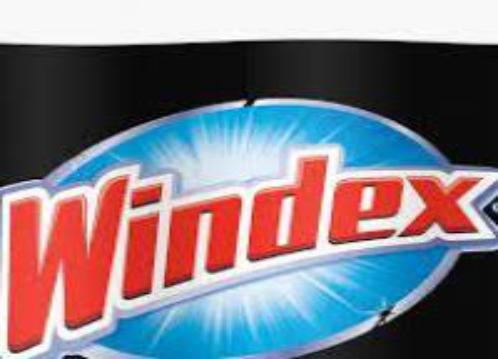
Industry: Necessities